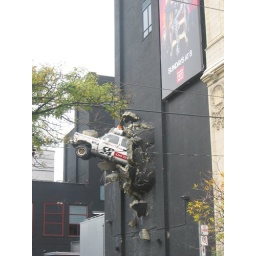
A car in the wall